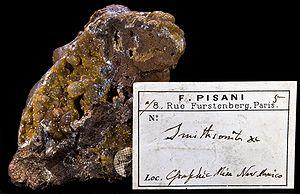
Smithsonite avec autographe de Felix Pisani - Graphic Mine (Graphic shaft
La smithsonite est un minéral constitué de carbonate de zinc ZnCO₃, avec des traces de Fe, Co, Cu, Mn, Ca, Cd, Mg et In.
Félix Pisani, né le 28 avril 1831 à Constantinople et mort le 7 novembre 1920 à Paris, est un savant français, chimiste, minéralogiste et vendeur de minéraux.